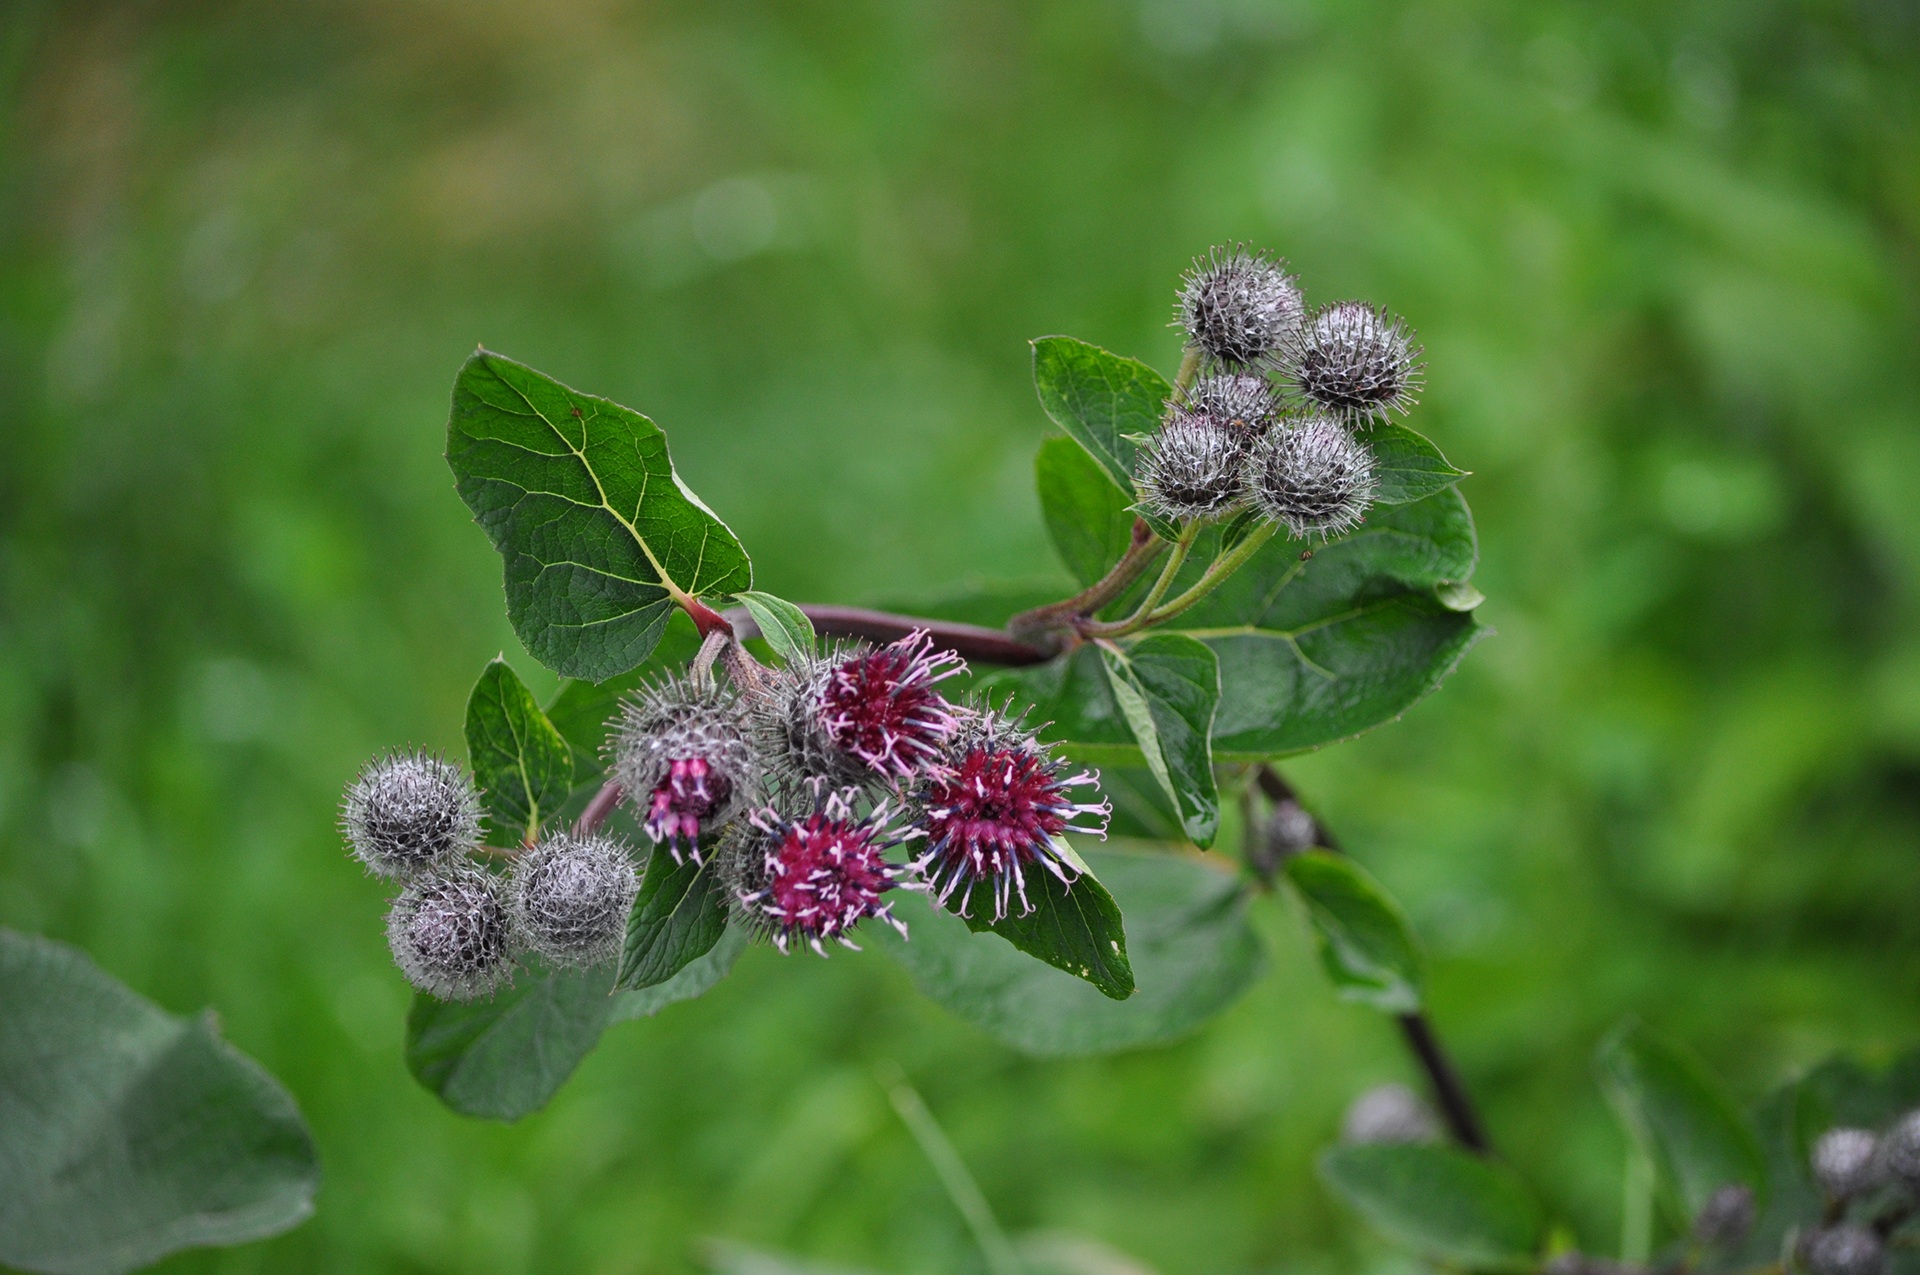
nature, grass, blossom, plant, berry, leaf, flower, herb, produce, macro, botany, flora, wildflower, shrub, macro photography, inflorescence, flowering plant, land plant, agrimony